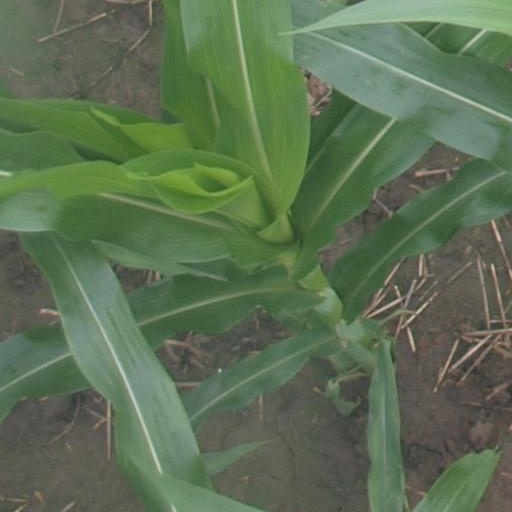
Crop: maize; corn